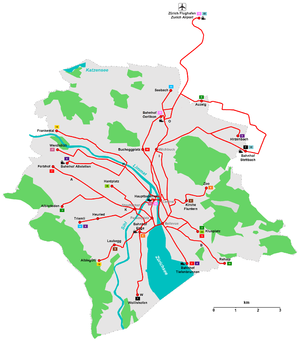
Le Réseau de Tramway de Zurich Italiano: La Rete tranviaria di Zurigo
Zurich